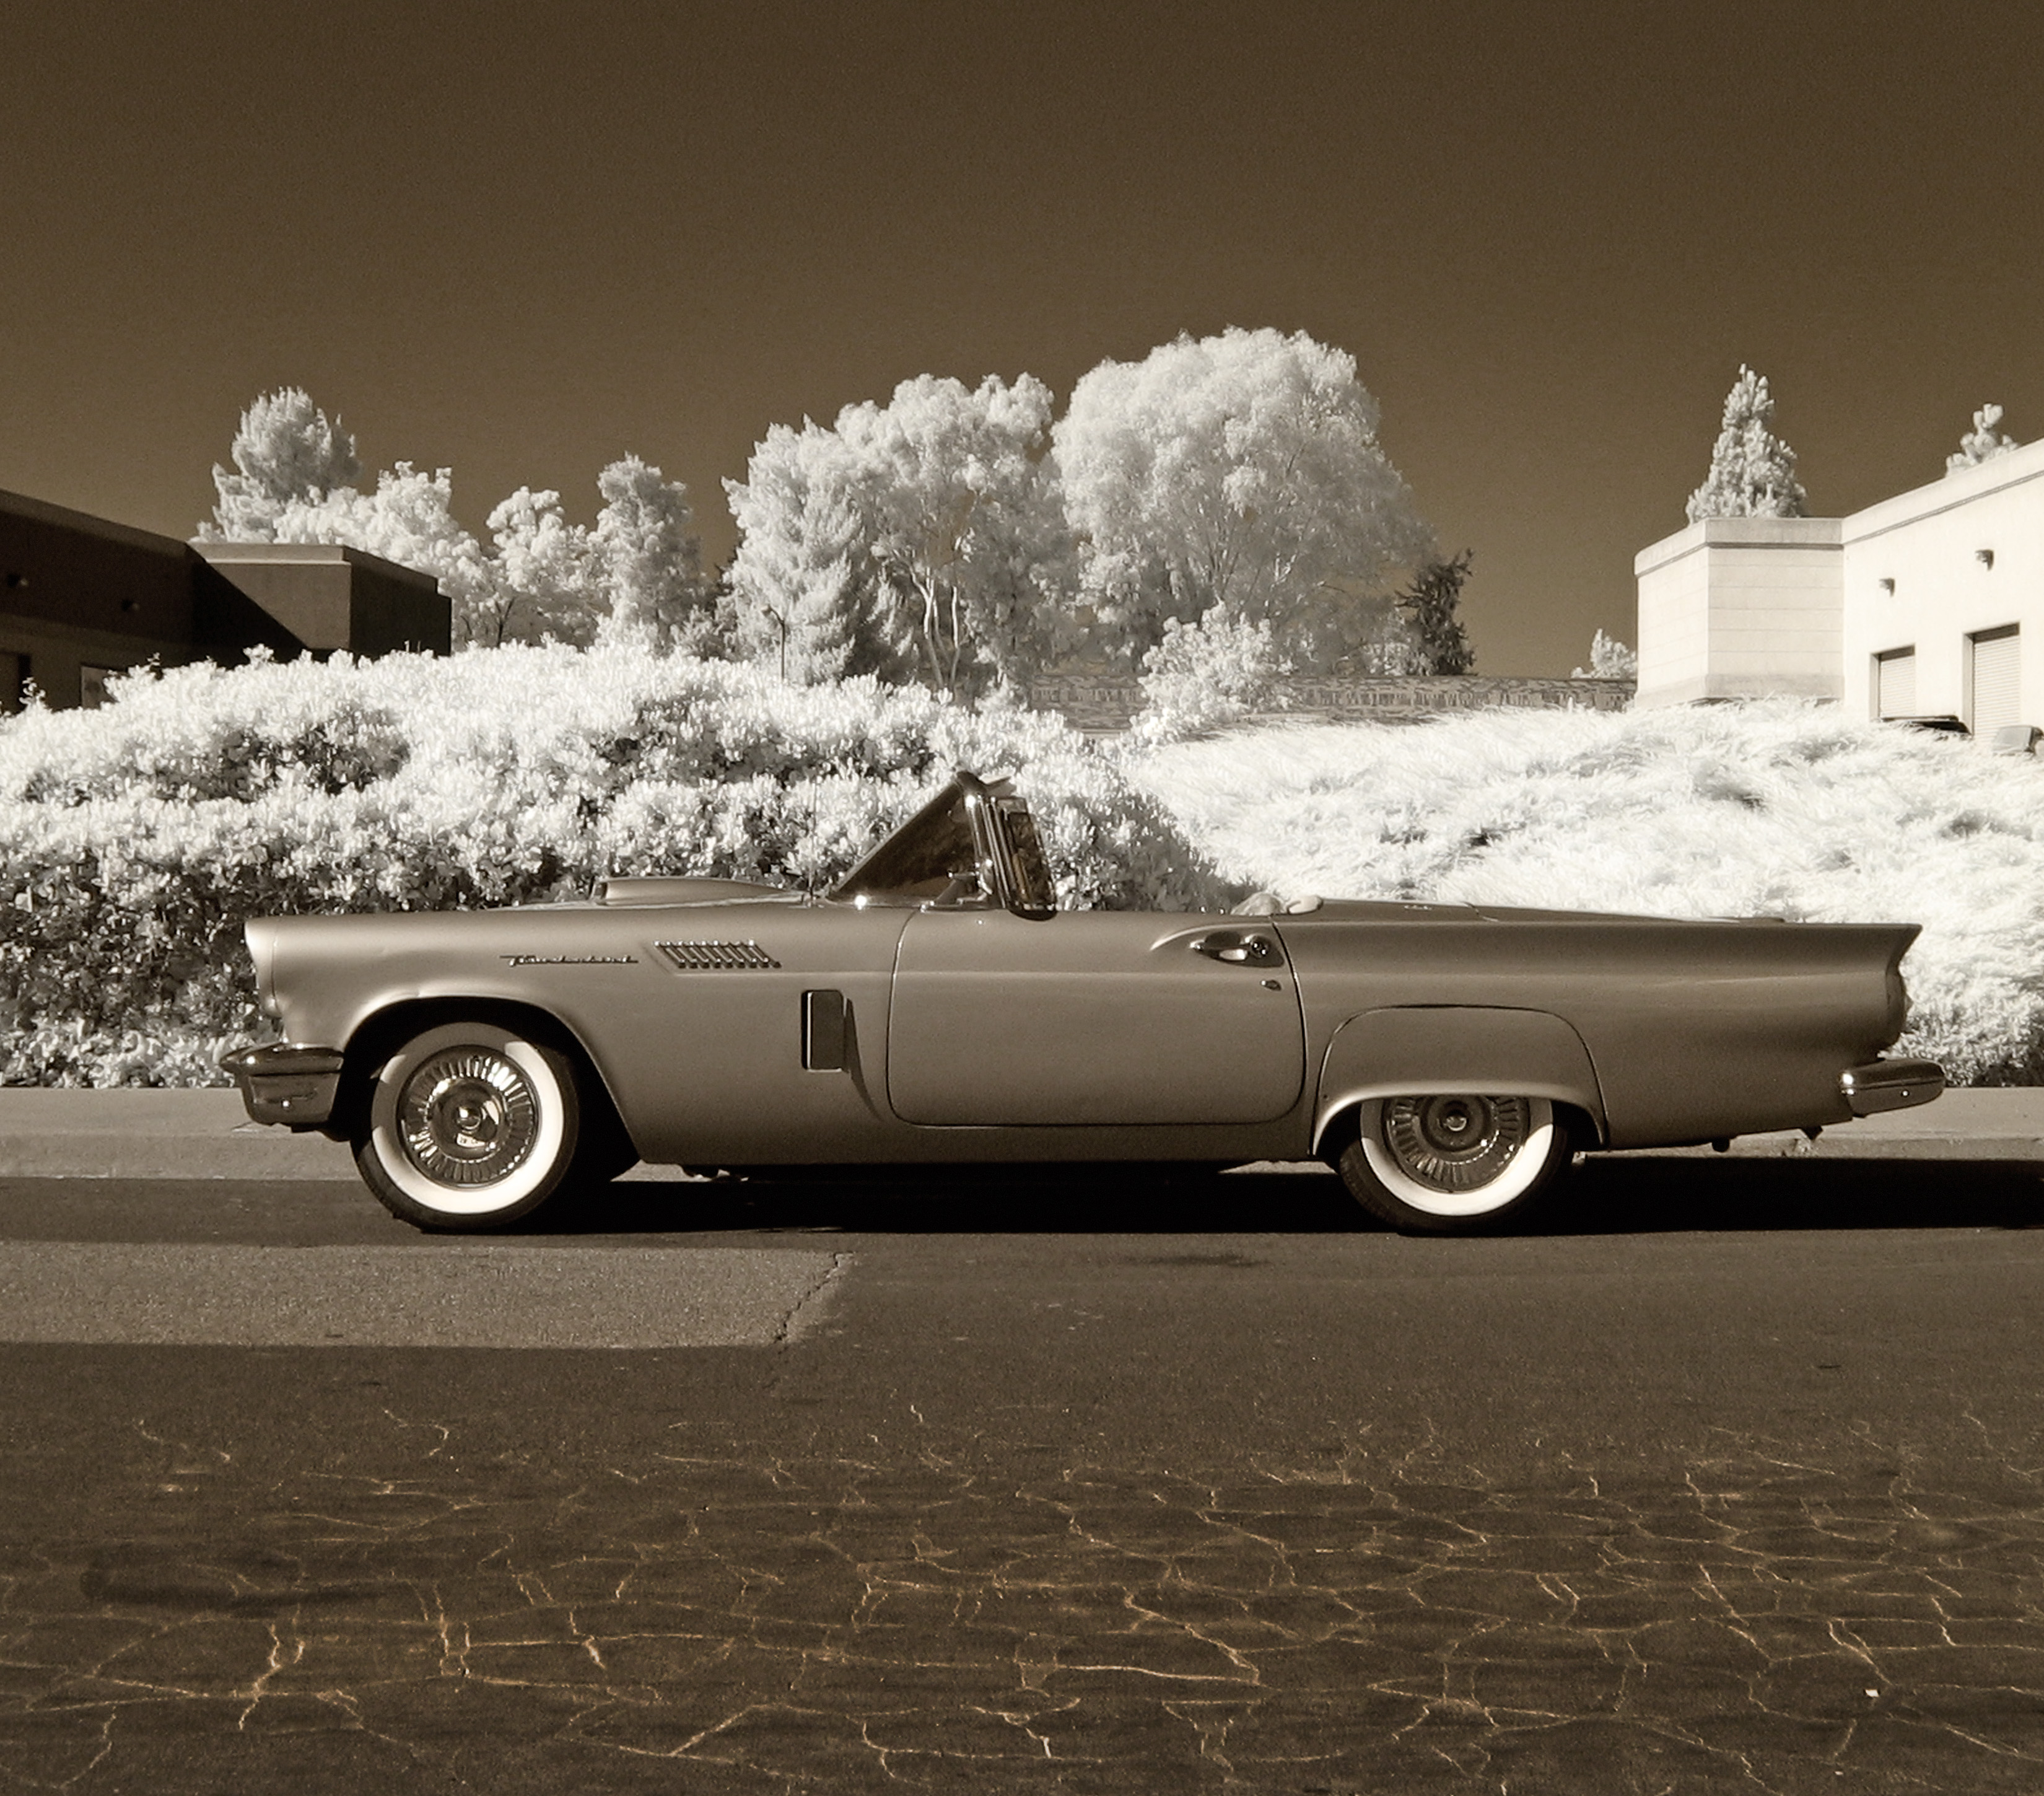
black and white, car, vehicle, vintage car, ford, sedan, classic, convertible, thunderbird, optimism, infrared, land vehicle, automobile make, automotive exterior, automotive design, luxury vehicle, full size car